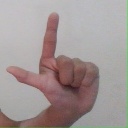
अक्षर: ल